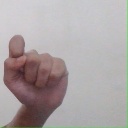
अक्षर: घ